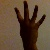
The image shows a hand gesture representing the number 4 in Indian Sign Language.